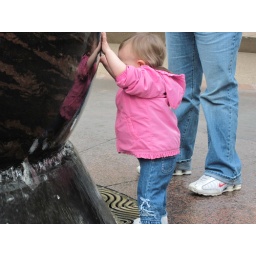
Gabi loved this huge ball and got completely soaked. She loves to play in water (12/5/2009)